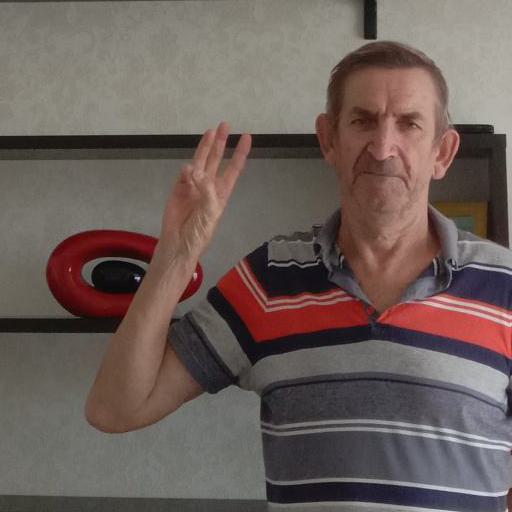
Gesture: three